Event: Nepal Earthquake
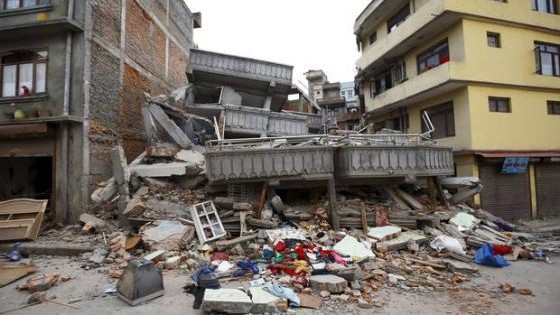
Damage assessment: damage